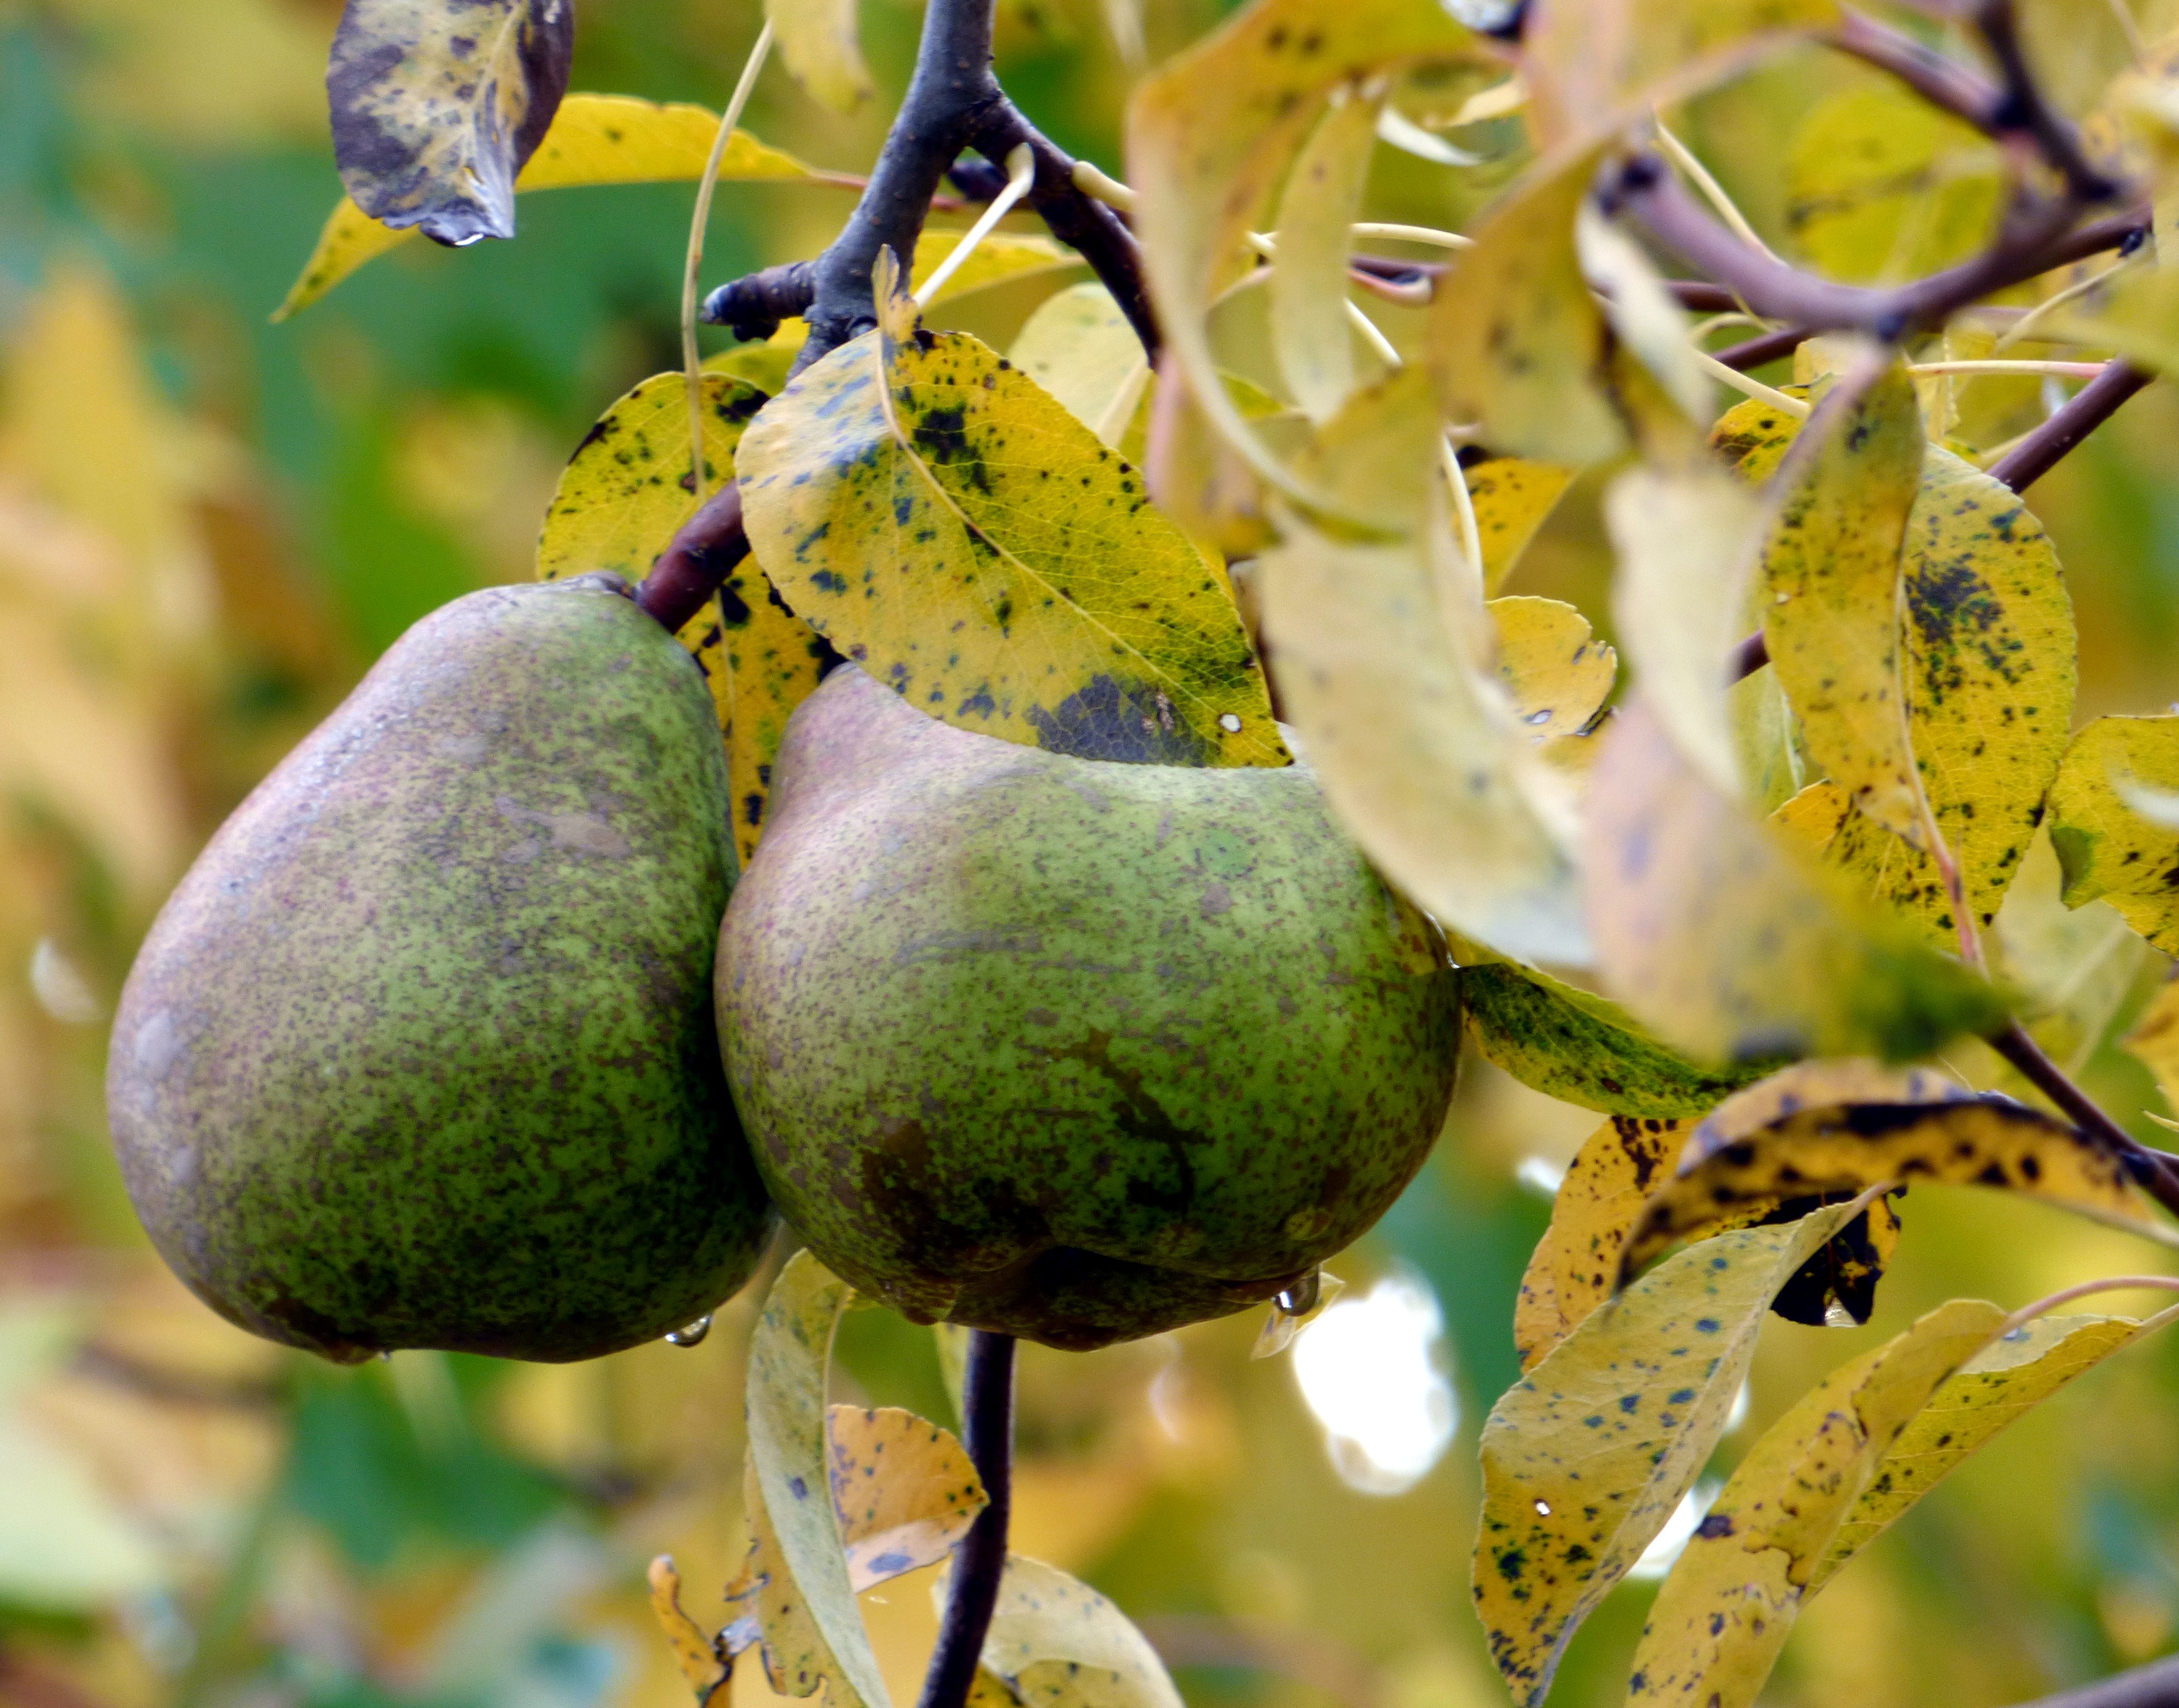
tree, branch, blossom, plant, fruit, leaf, flower, food, green, produce, autumn, botany, garden, flora, close up, pears, vitamins, macro photography, flowering plant, land plant